Vic Wild

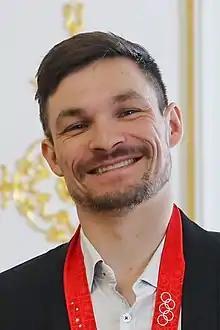
Wild in 2022

Wild won a bronze medal in the parallel giant slalom at the 2013 FIS Snowboarding World Championships and gold medals in the parallel slalom and parallel giant slalom at the 2014 Winter Olympics in Sochi, which made him the first snowboarder ever to win two medals at the same Winter Games. At the 2022 Winter Olympics in Beijing, he won a bronze medal in parallel giant.